Cinema of the United Kingdom

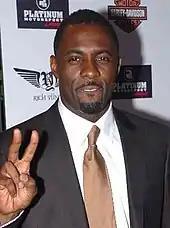
Idris Elba in 2007. He is one of the top 20 highest-grossing actors in North America, as of 2019.

Compared to the 1980s, investment in film production rose dramatically. In 1989, annual investment was a meagre £104 million. By 1996, this figure had soared to £741 million. Nevertheless, the dependence on finance from television broadcasters such as the BBC and Channel 4 meant that budgets were often low and indigenous production was very fragmented: the film industry mostly relied on Hollywood inward investment. According to critic Neil Watson, it was hoped that the £90 million apportioned by the new National Lottery into three franchises (The Film Consortium, Pathé Pictures, and DNA) would fill the gap, but "corporate and equity finance for the UK film production industry continues to be thin on the ground and most production companies operating in the sector remain hopelessly under-capitalised."